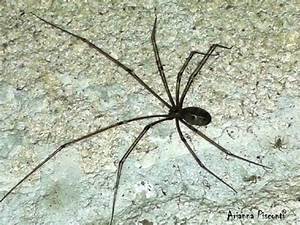
Label: spider